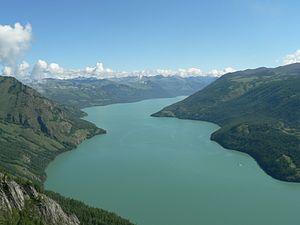
Le lac Kanas est un lac de montagne situé dans la bordure méridionale de la chaîne de l'Altaï, aux confins de la taïga sibérienne, dans la région autonome ouïghoure du Xinjiang, en Chine. Son nom, d'origine mongole, signifie « contrée fertile et mystérieuse ». Il est parfois appelé « palette de Dieu » en raison de la multiplicité et de la beauté de ses couleurs.